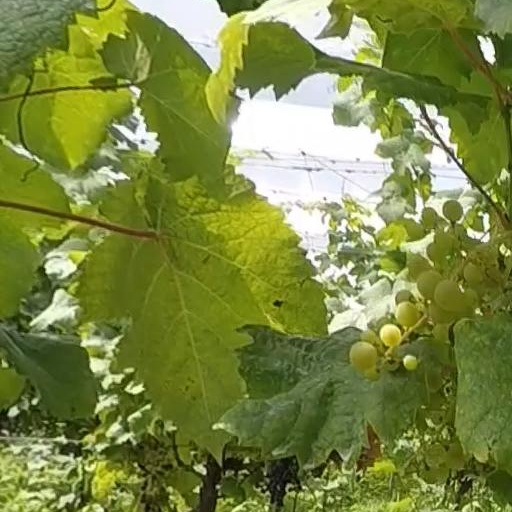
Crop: grape